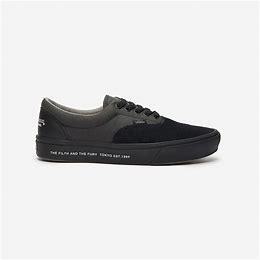
Brand: Vans
Model: Comfycush Era